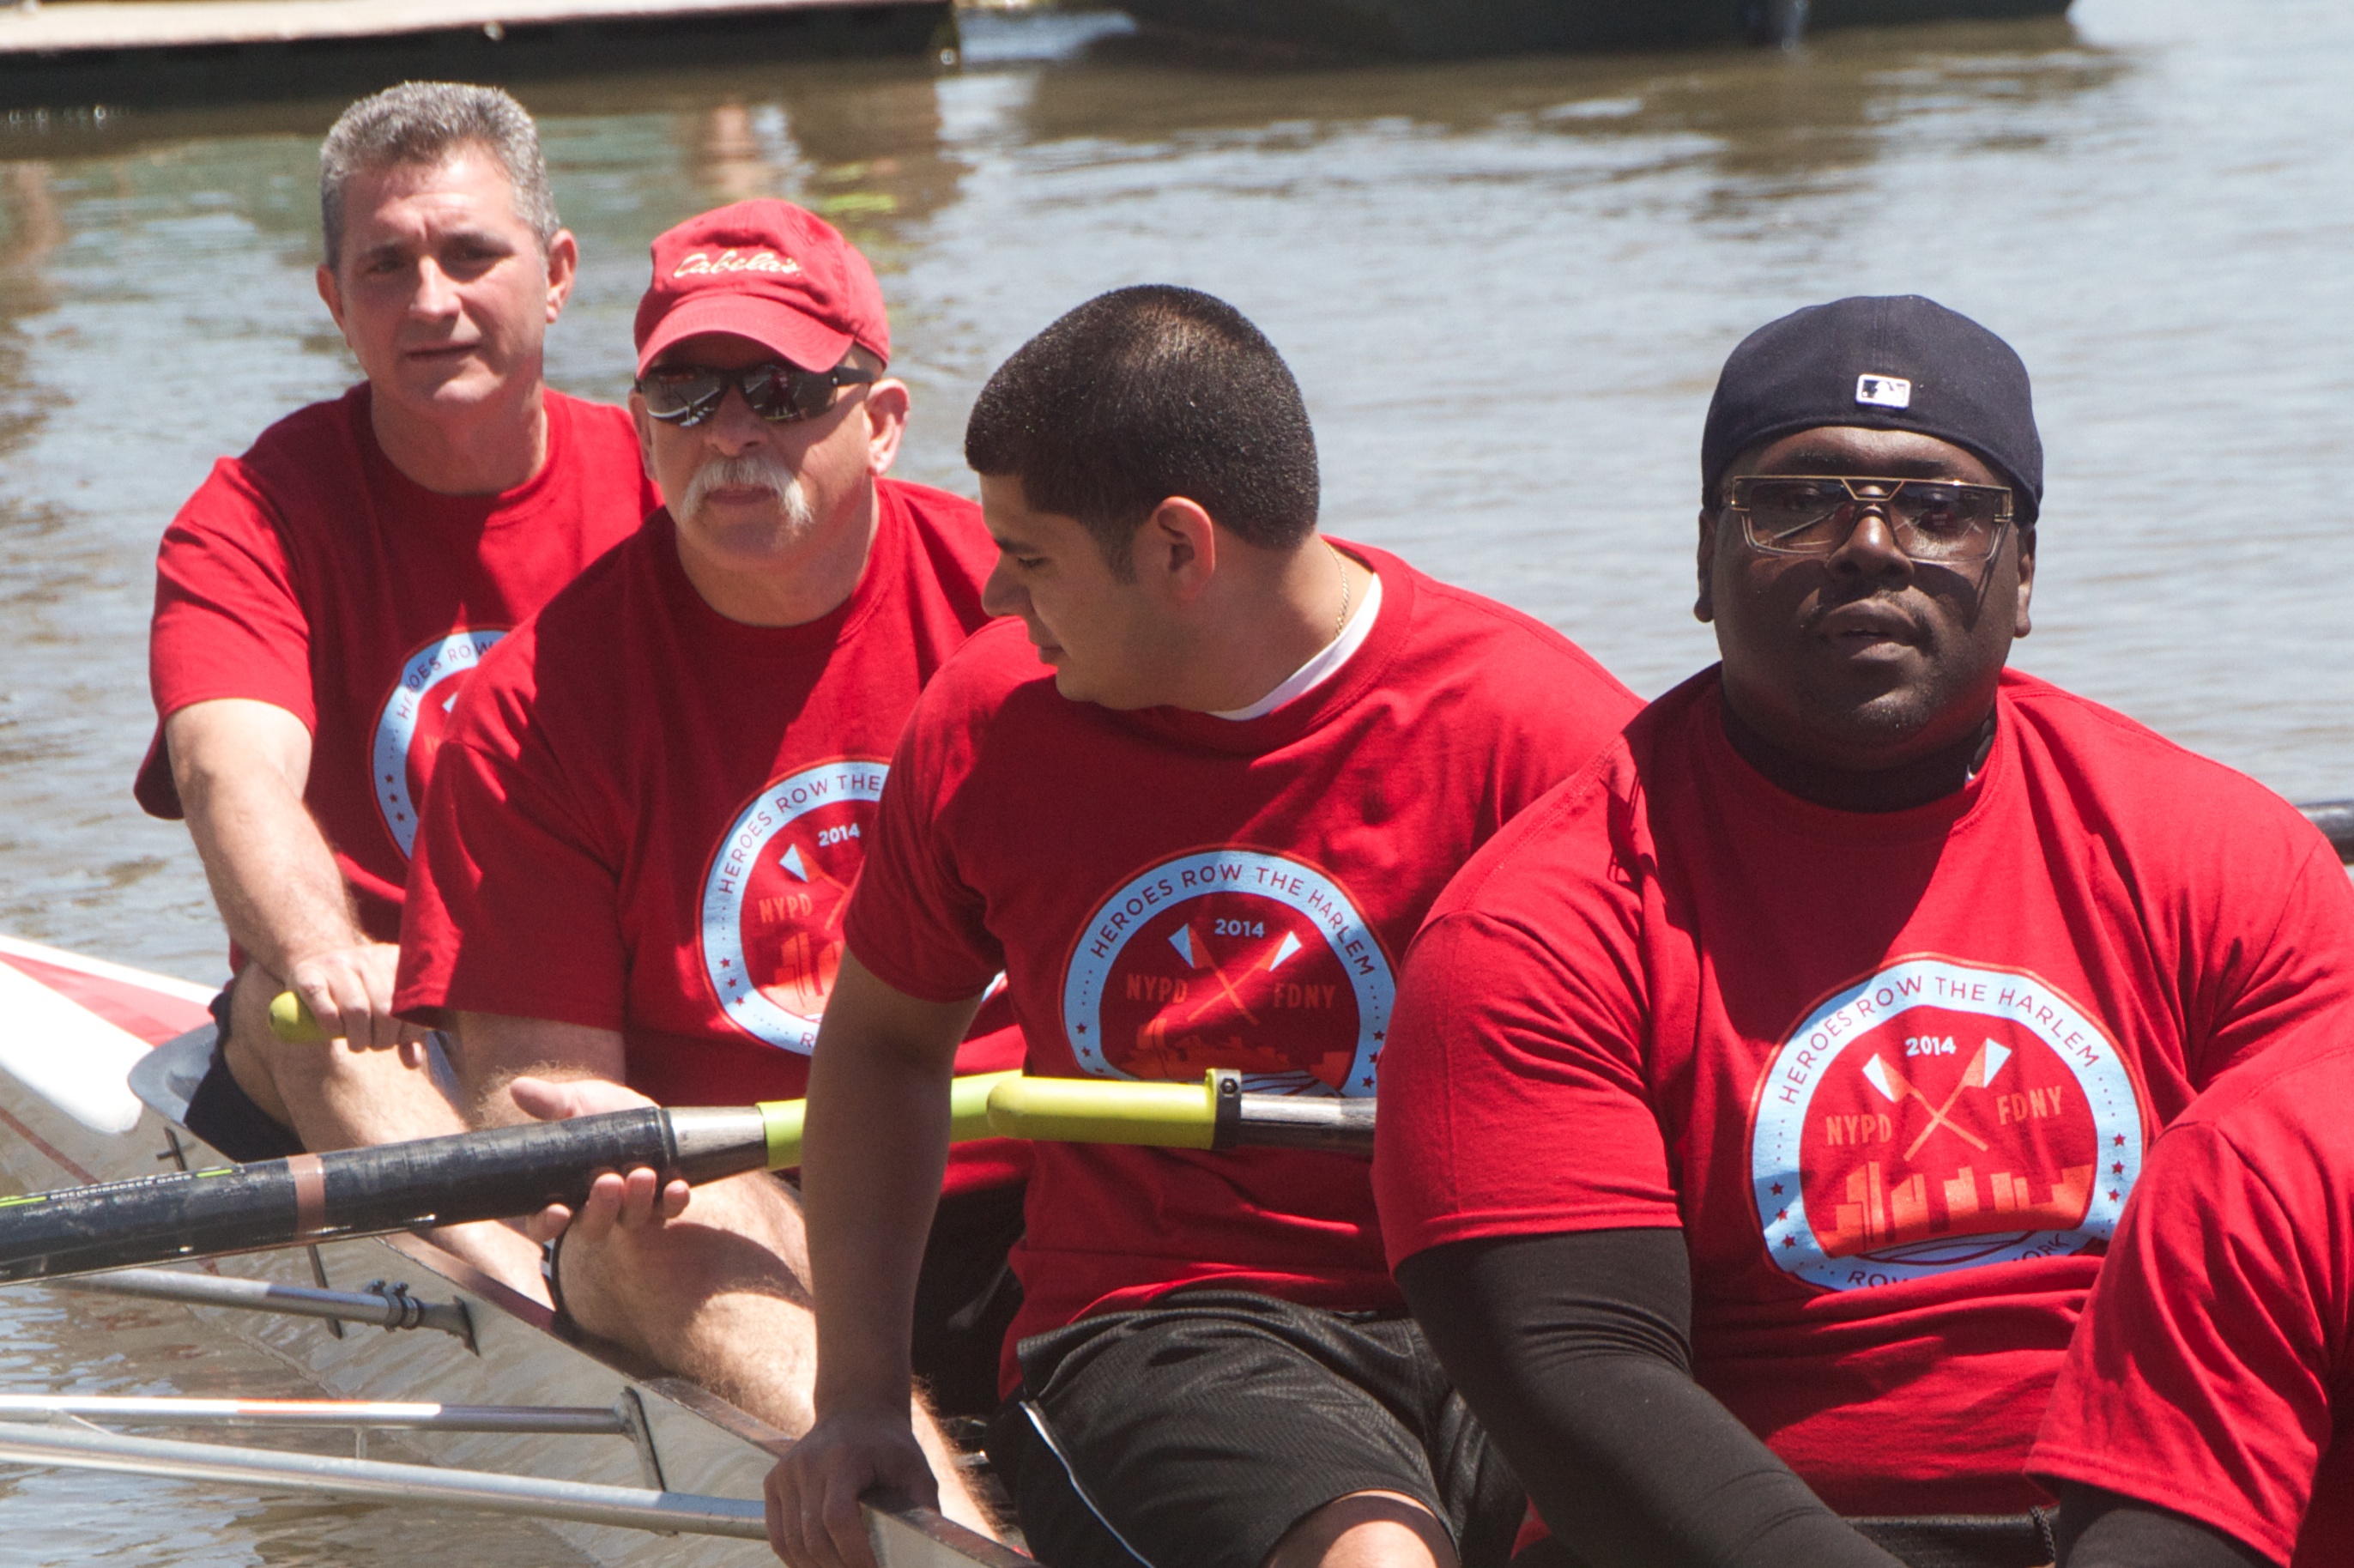
boat, team, sports, boating, rowing, rownewyork, canoeing